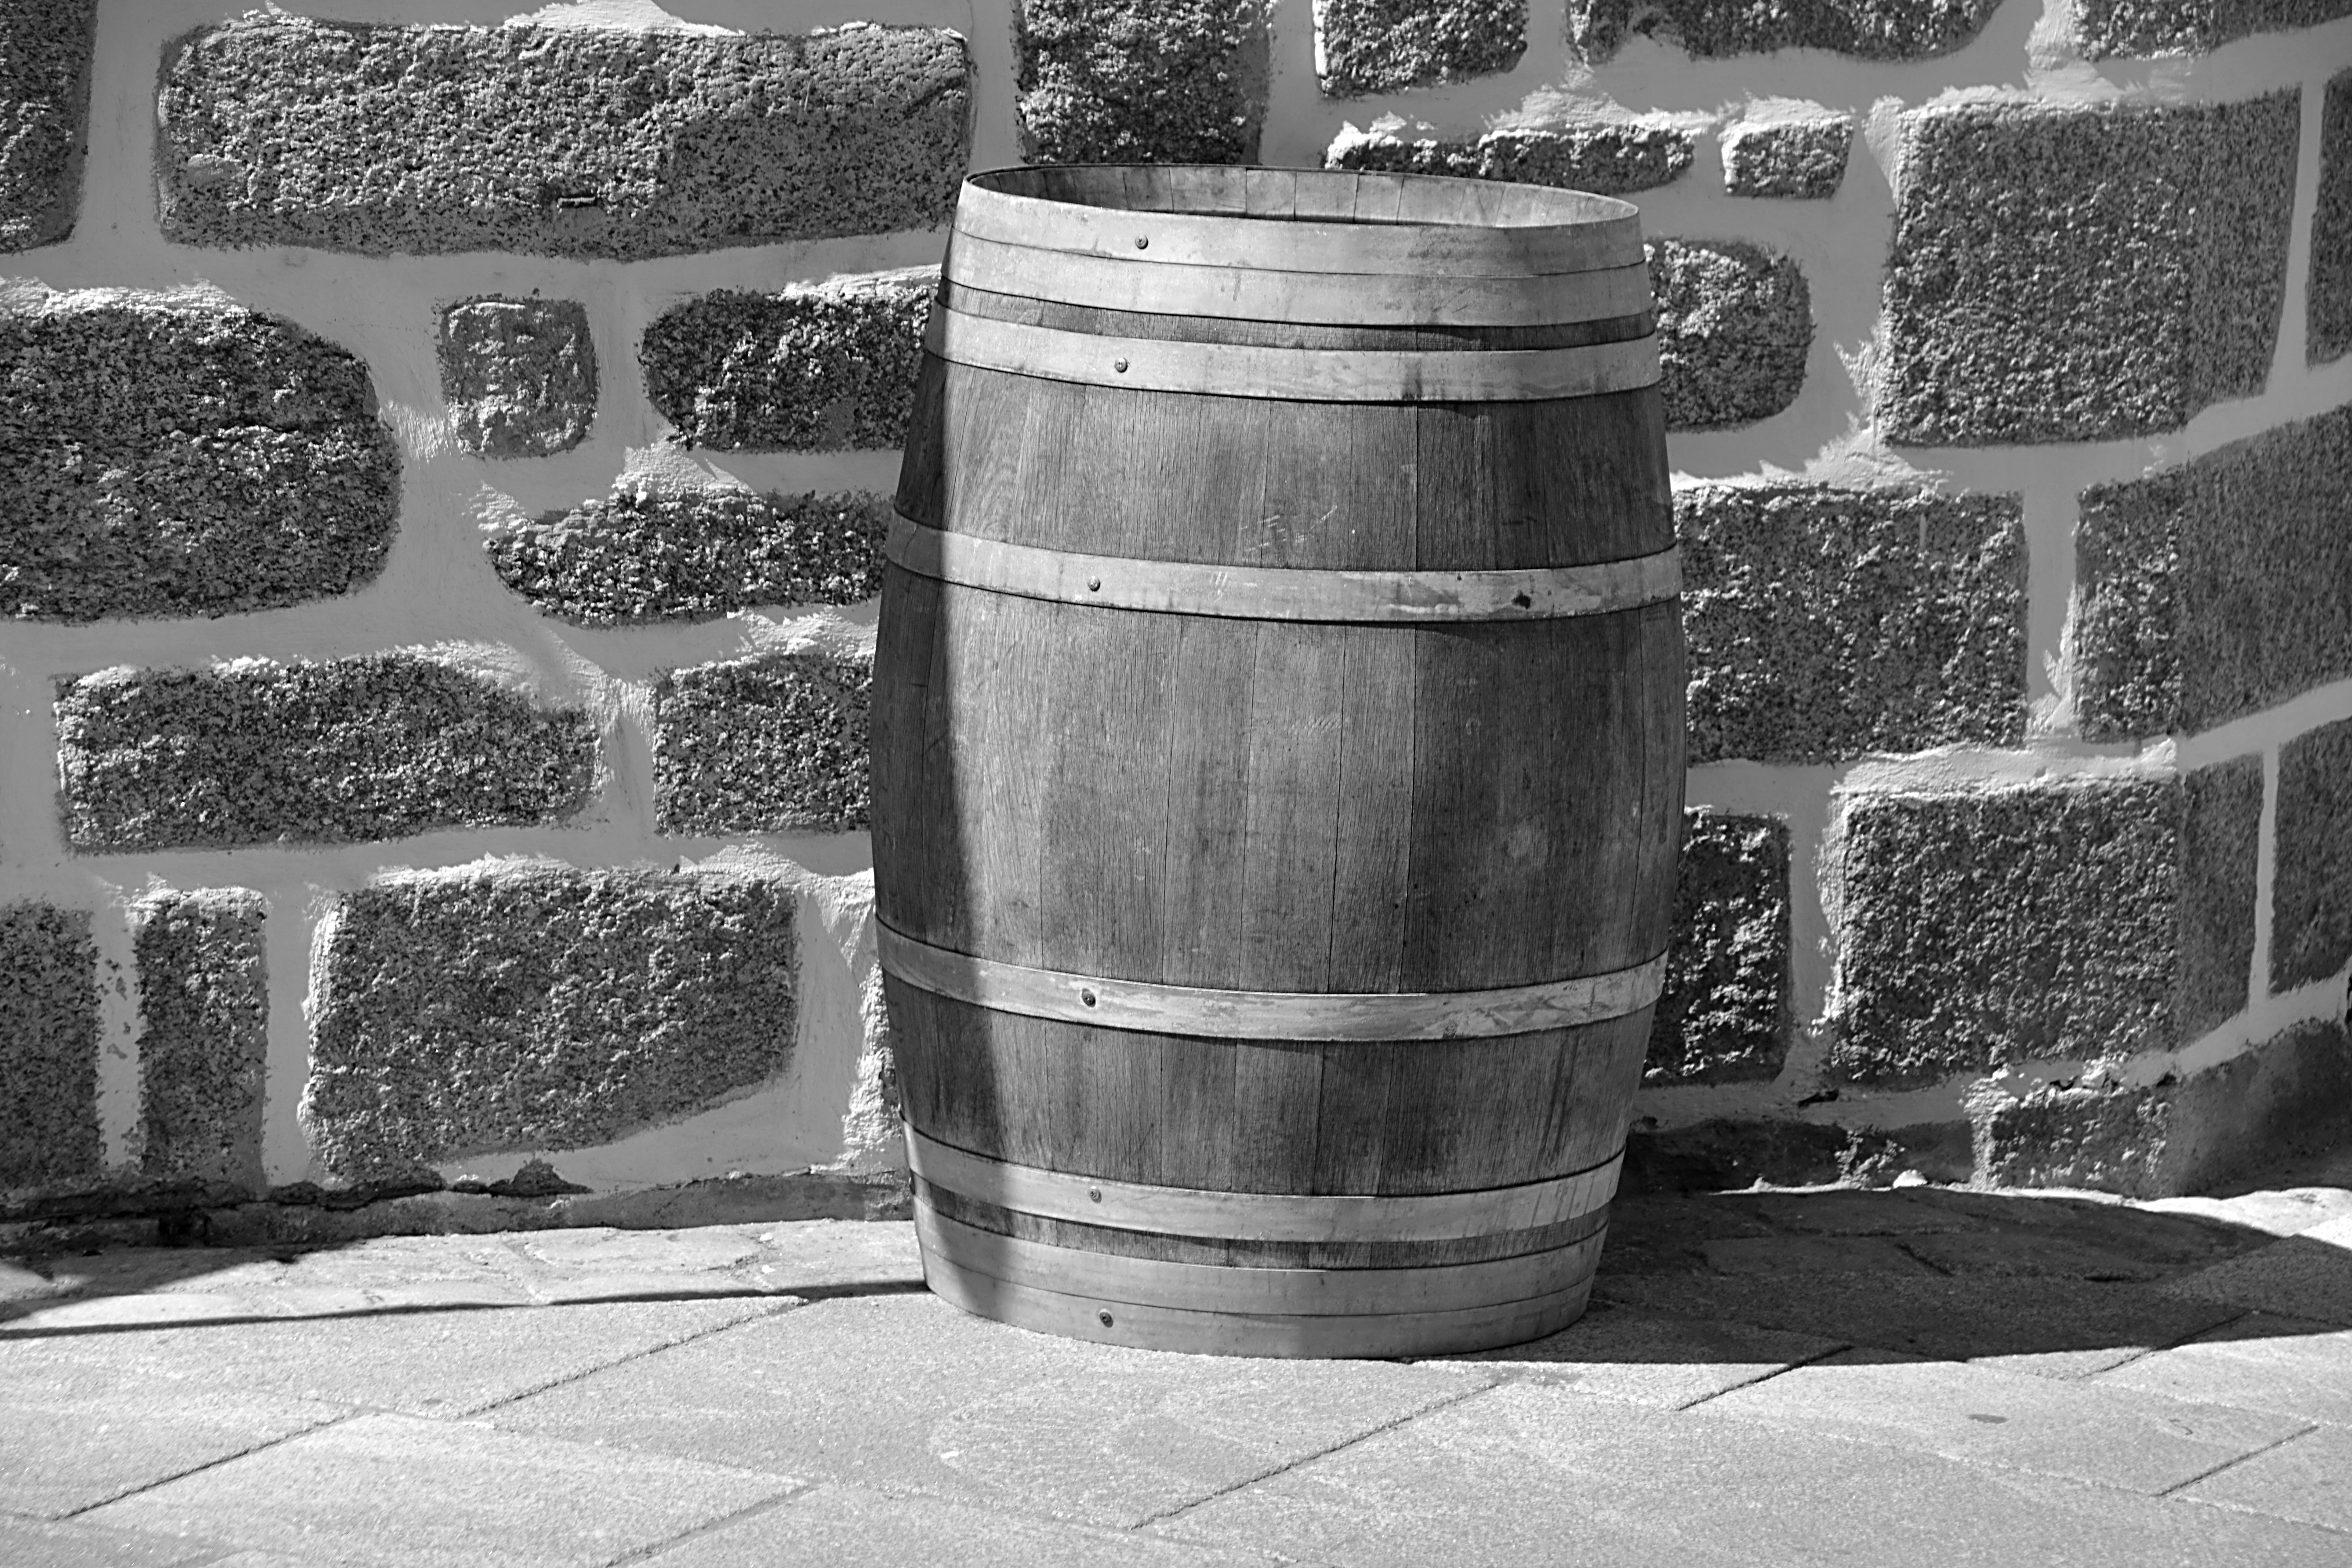
black and white, wood, grape, wine, glass, wall, column, drink, black, monochrome, barrel, alcohol, oak, shape, tasting, monochrome photography, man made object, ancient history, wine shop, barique